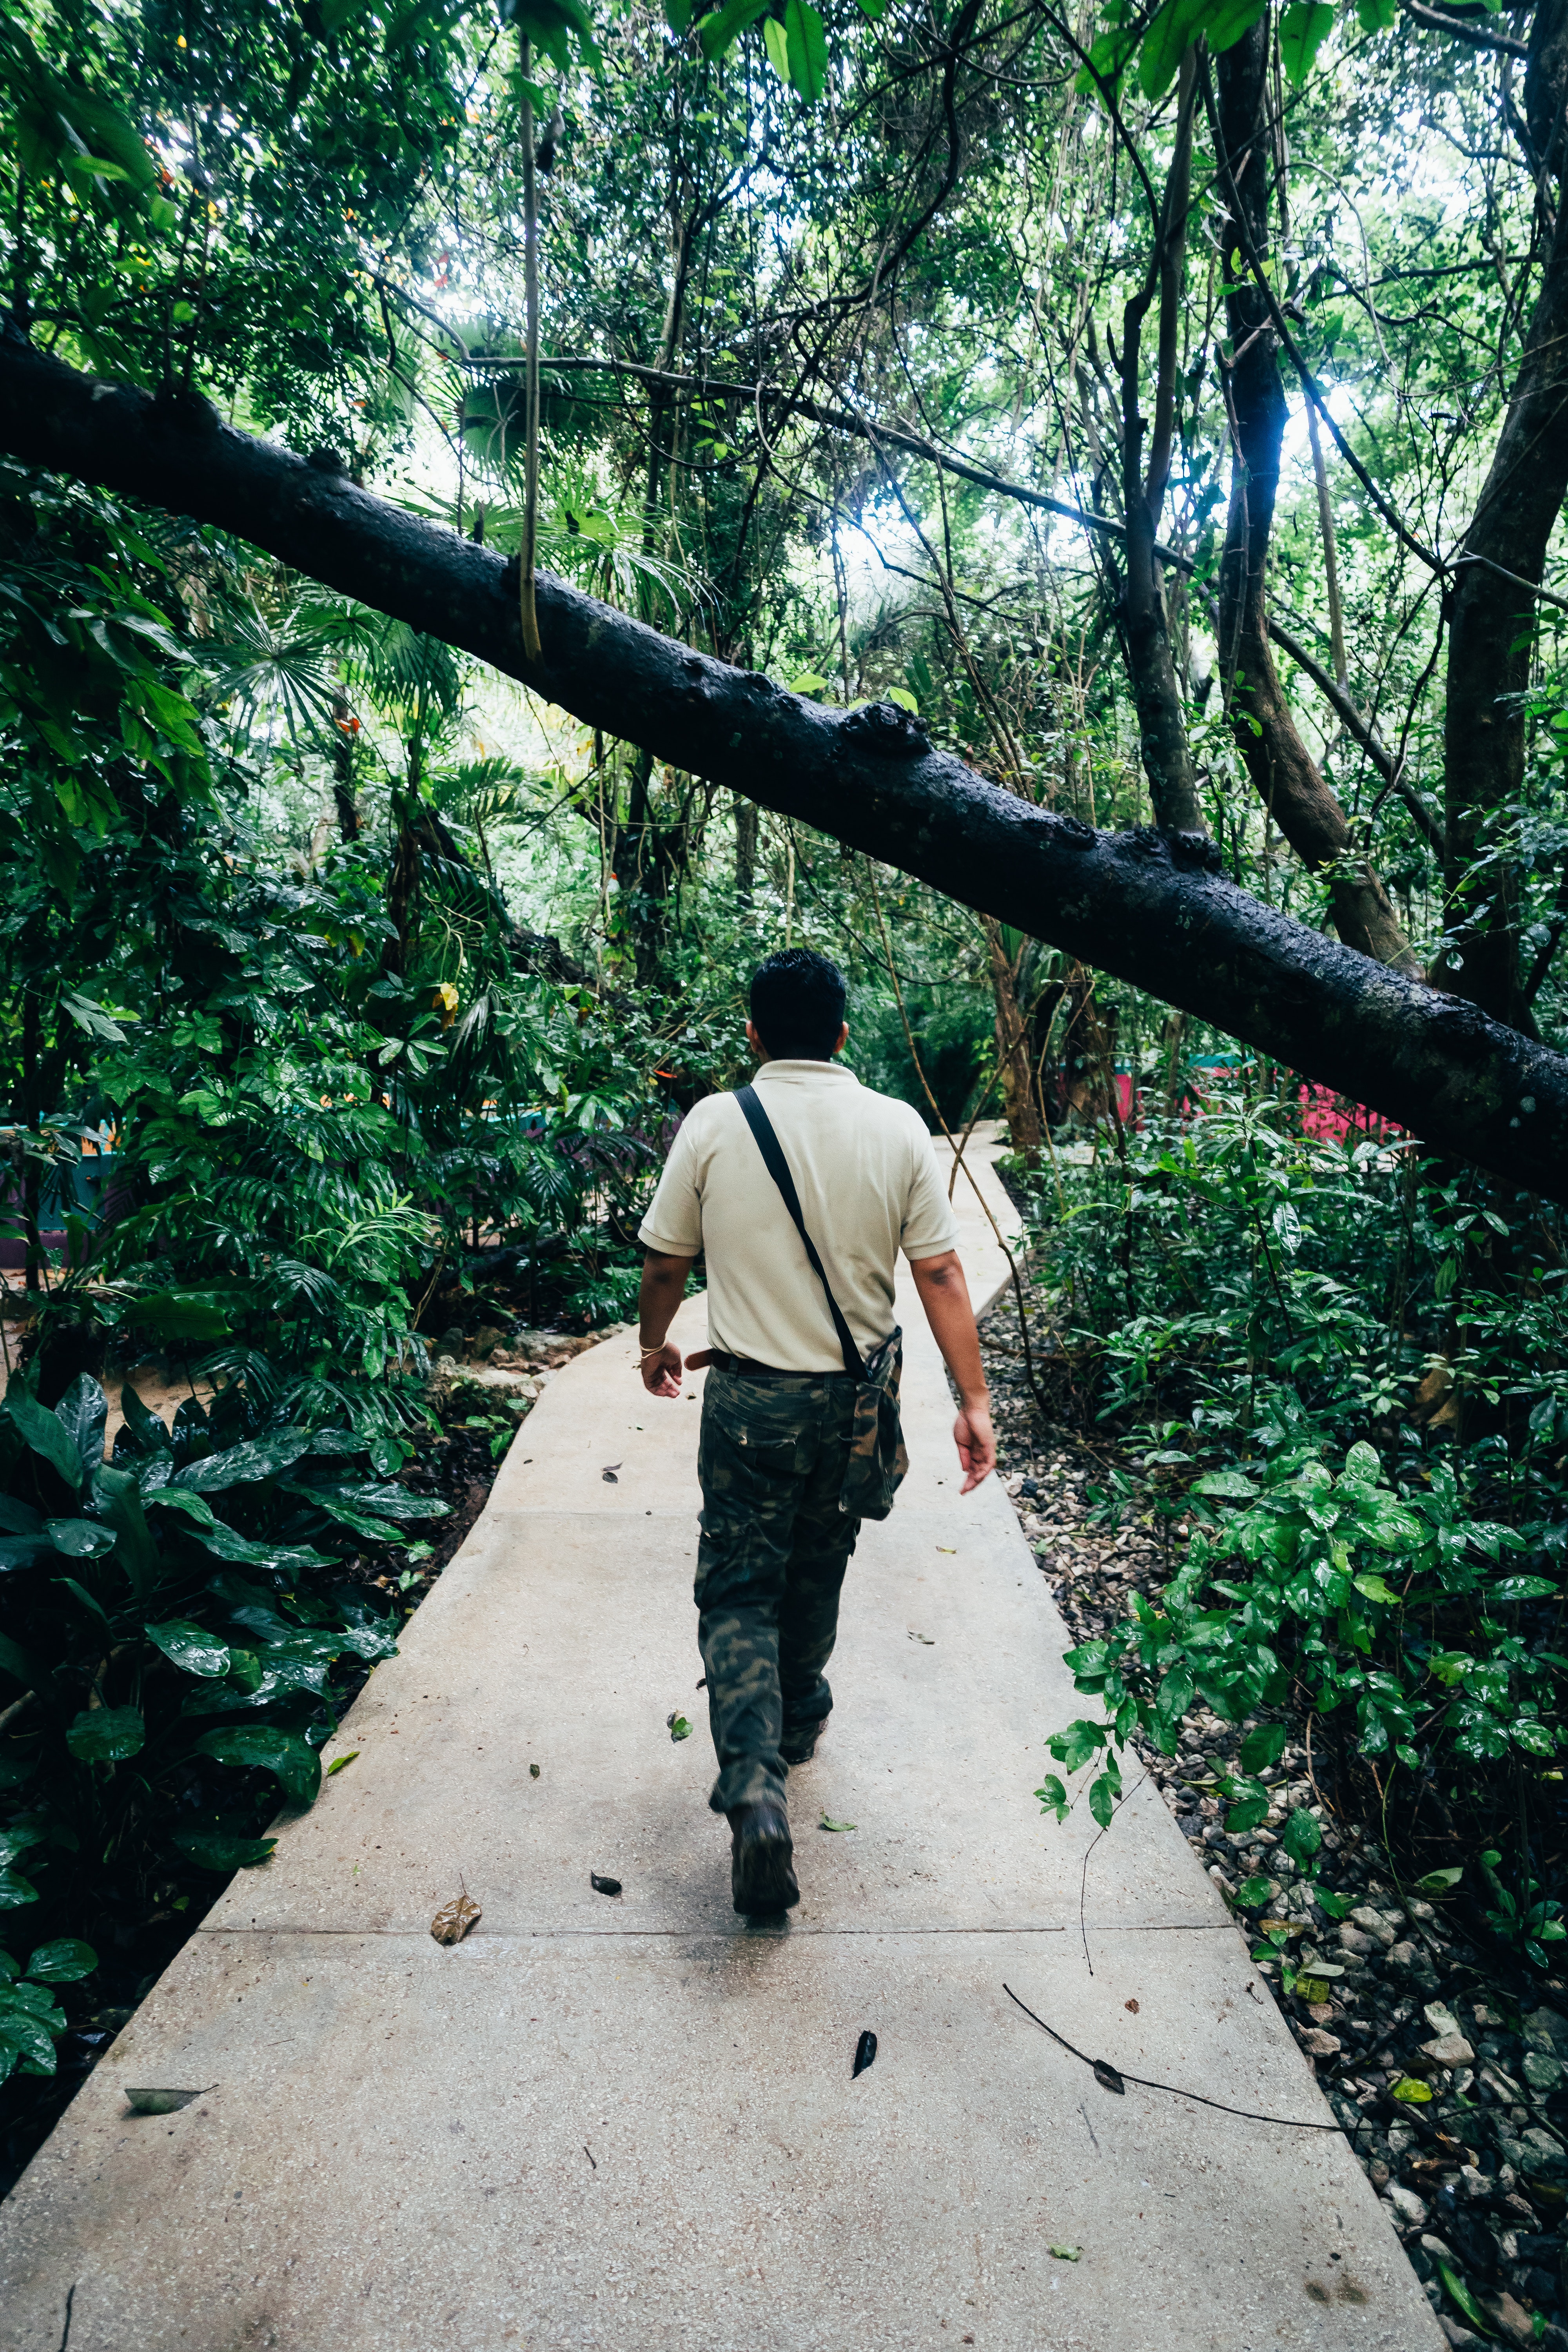
tree, natural environment, forest, natural landscape, jungle, nature reserve, rainforest, wilderness, old growth forest, trail, botany, state park, branch, woody plant, leaf, walking, woodland, plant, walkway, adventure, valdivian temperate rain forest, photography, bridge, national park, vacation, gesture, path, tourism